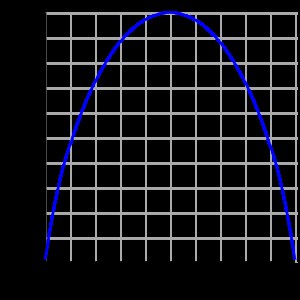
Entropi (informationsteori) / Simpelt eksempel / Bernoulli-proces
Entropi som funktion af sandsynligheden for udfald 1. For en Bernoulli-proces er entropien maksimal, når begge udfald er lige sandsynlige, mens entropien er nul, når kun ét af udfaldene er muligt.[2]
I informationsteori er entropi en måde at betegne og give værdi til evolution og vækst i viden. Især KI-applikationer gør brug af entropi til at læse informationer. De sammenligner simpelthen systemets dele og vælger det stykke data med mindst entropi.